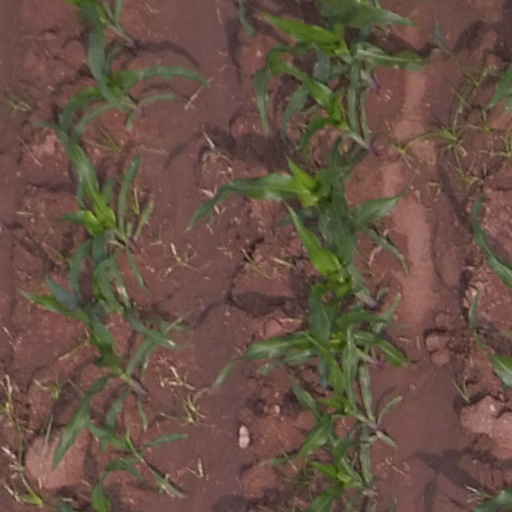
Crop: maize; corn